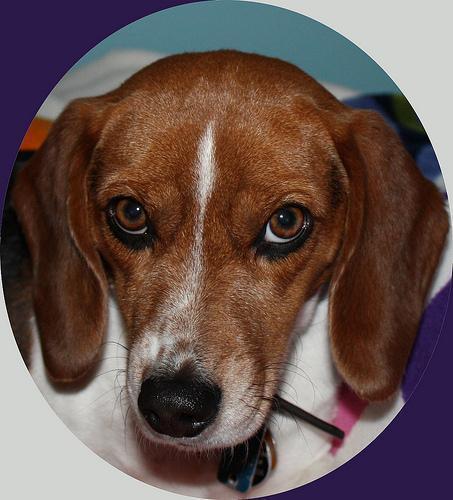
beagle